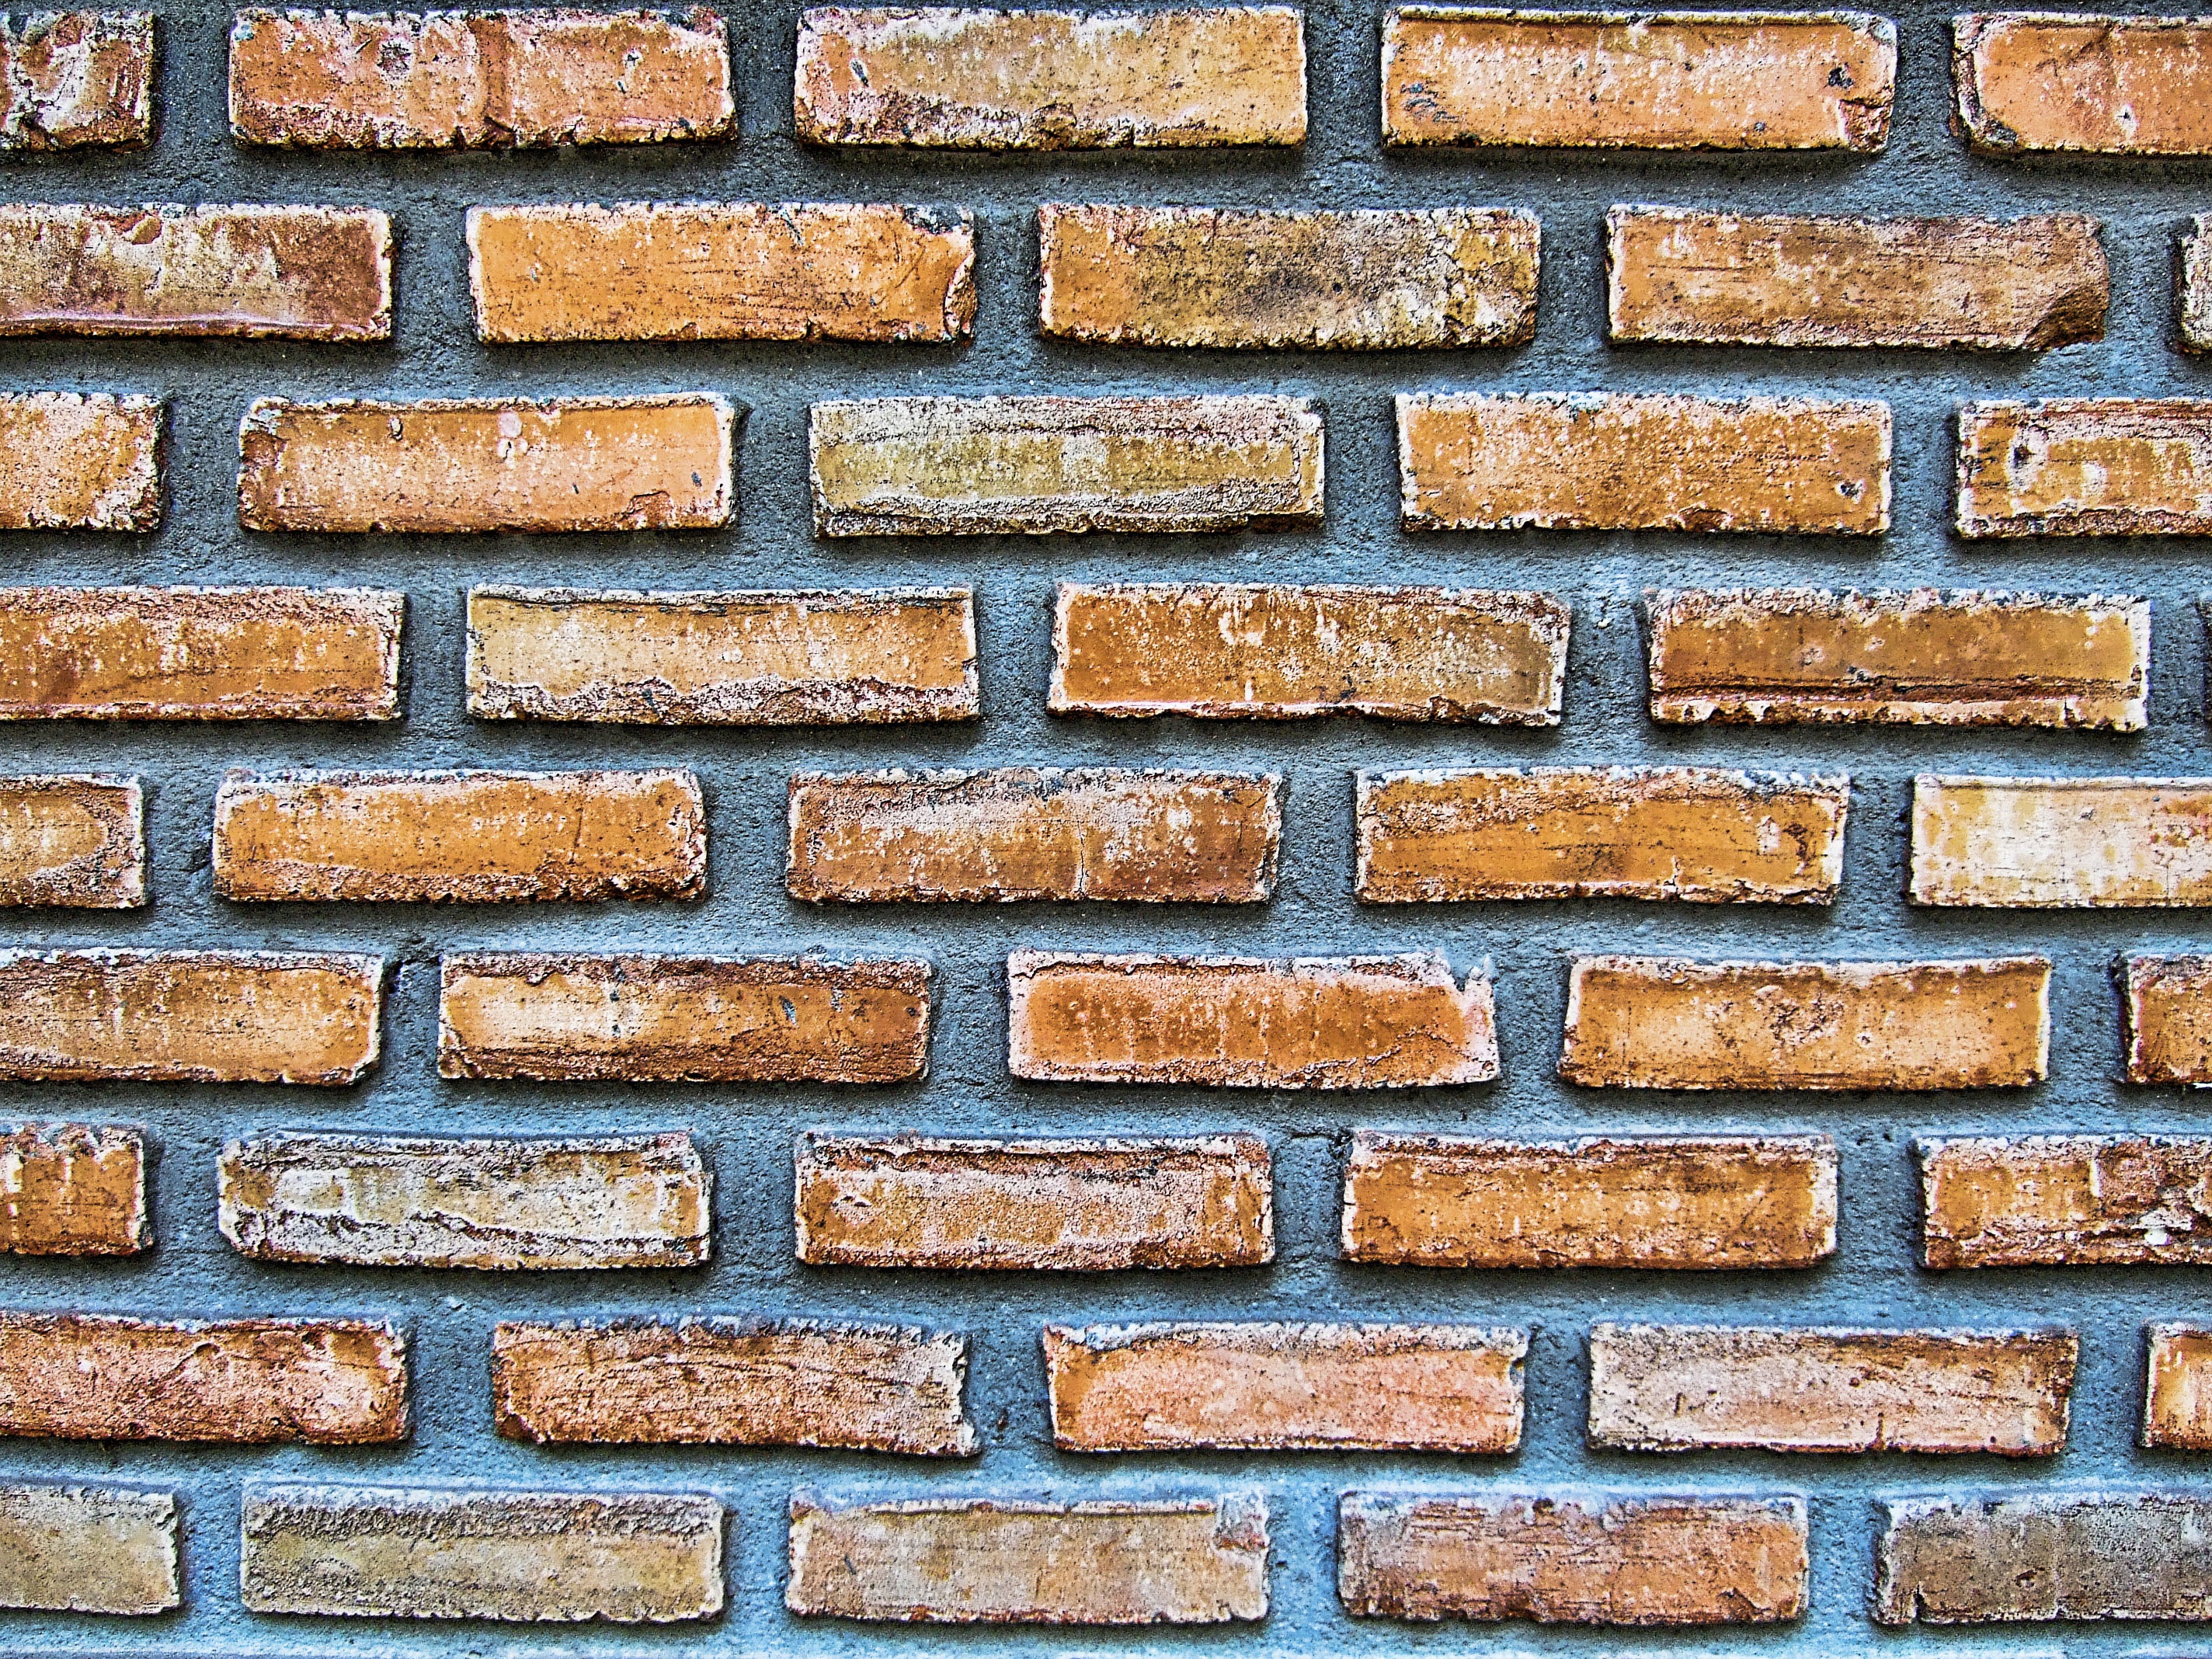
texture, floor, wall, stone, red, stone wall, brick, material, block, brickwork, masonry, bricked, joints